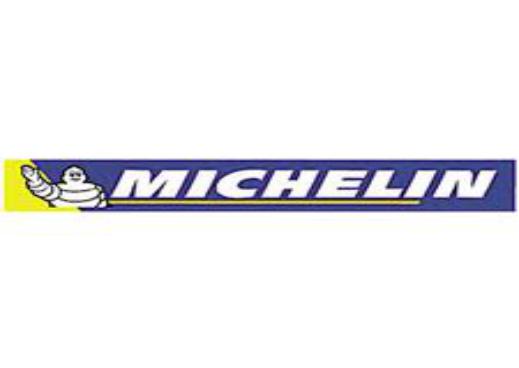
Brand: michelin
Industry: Others